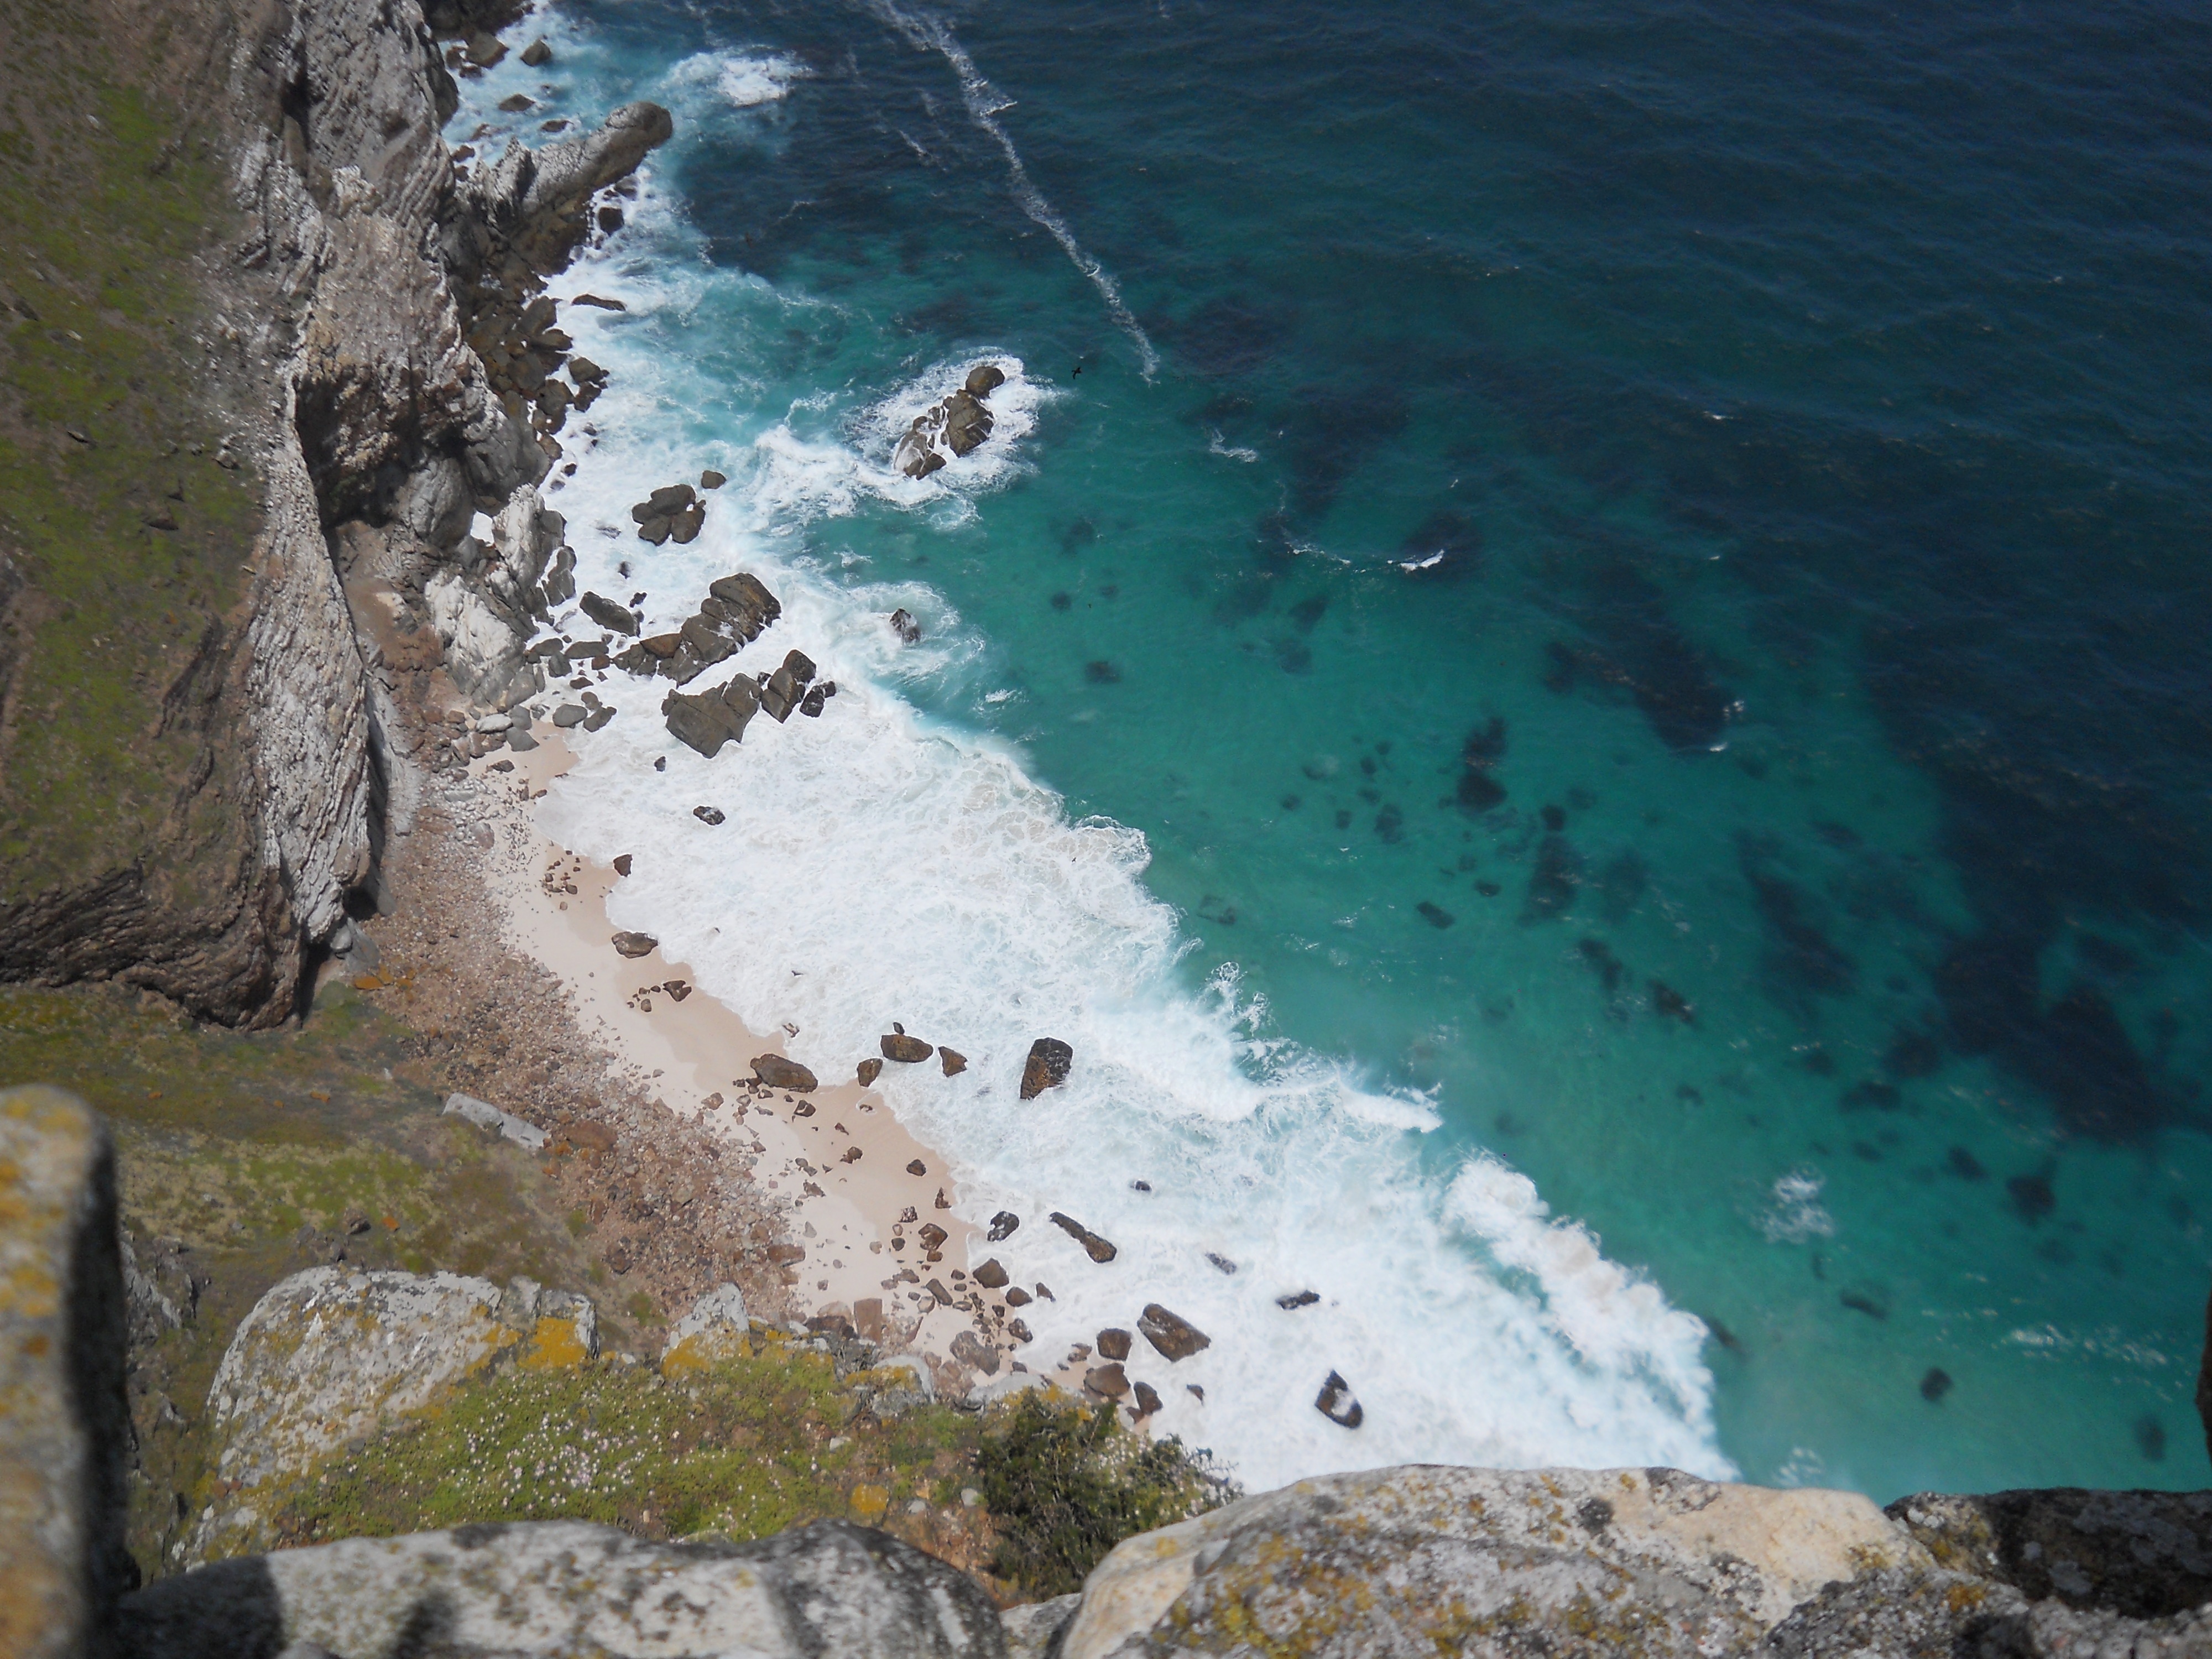
beach, sea, coast, water, nature, rock, ocean, wave, view, cliff, bay, terrain, view from above, booked, cape, south africa, cape of good hope, wind wave